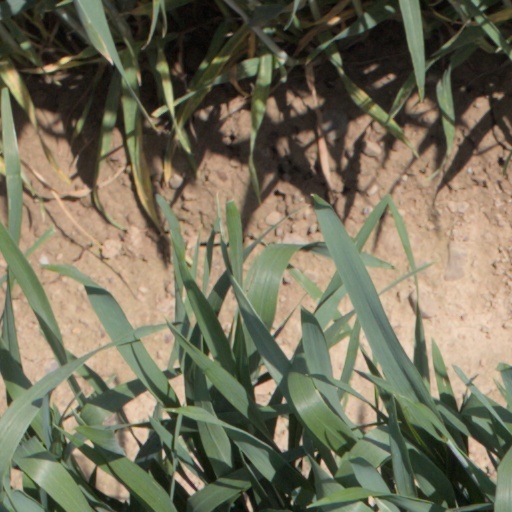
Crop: wheat